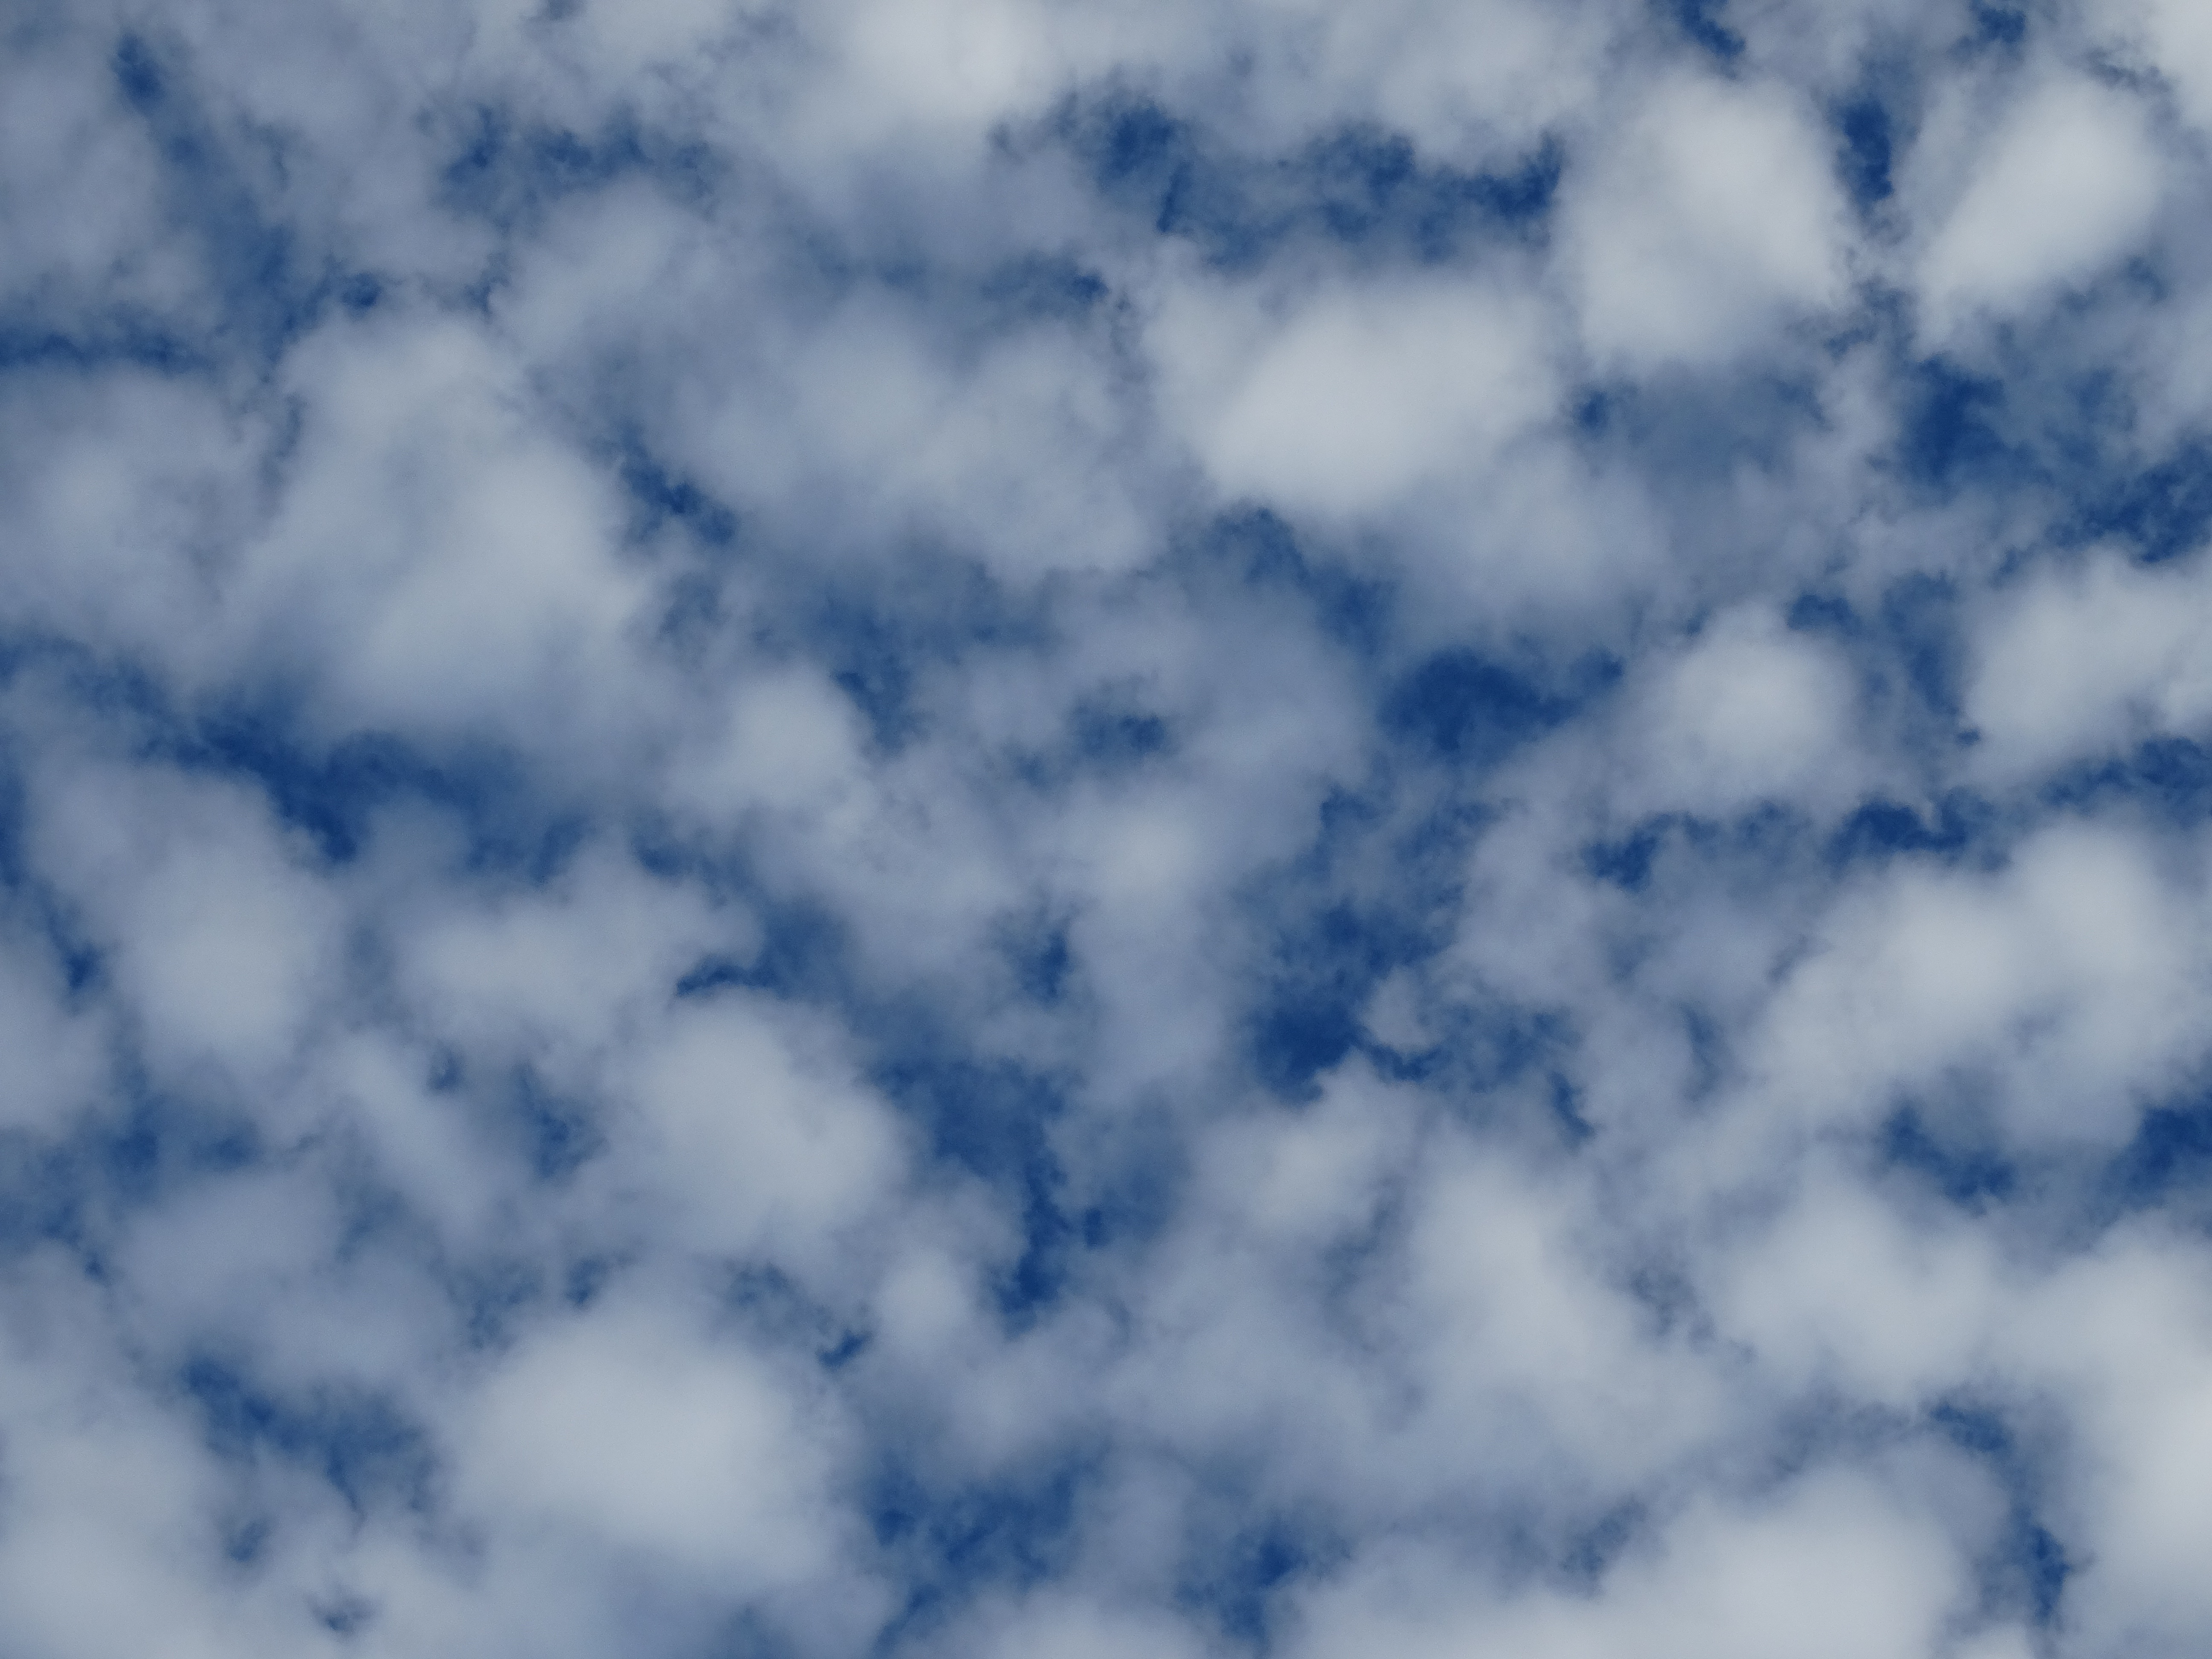
cloud, sky, atmosphere, daytime, pattern, cumulus, blue, clouds, meteorological phenomenon, atmosphere of earth